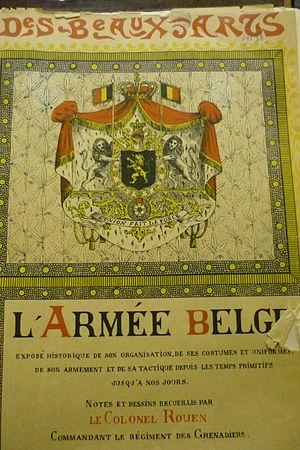
Frontispice du livre du général Rouen, l'Armée Belge, Bruxelles, 1896.
Le général Charles Auguste Jean Baptiste Rouen, que l’on avait coutume d’appeler « le général Rouen » sans prénom, né à Anvers le 9 juillet 1838, est un historien et militaire belge.
L’histoire militaire de la Belgique ne commence pas uniquement dès 1830, date de l'indépendance de ce pays européen, mais elle peut être suivie dès l'époque historique — les œuvres de César — et étudiée jusqu'à nos jours en traversant les diverses périodes de l'histoire.